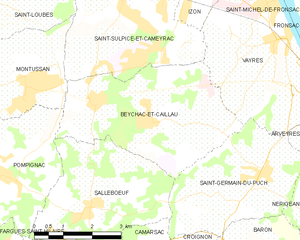
Beychac-et-Caillau est une commune du Sud-Ouest de la France, située dans le département de la Gironde, en région Nouvelle-Aquitaine.